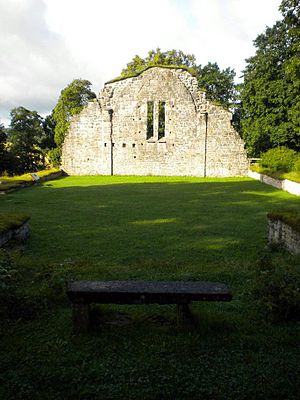
Riseberga kloster
Riseberga kloster
Riseberga kloster var et nonnekloster af cistercienserordenen i Lekebergs kommun, ved Fjugesta i Närke, Sverige. Amfiteatret på Riseberga er landets største udendørsteater. Det kan rumme 1.216 siddende tilskuere.